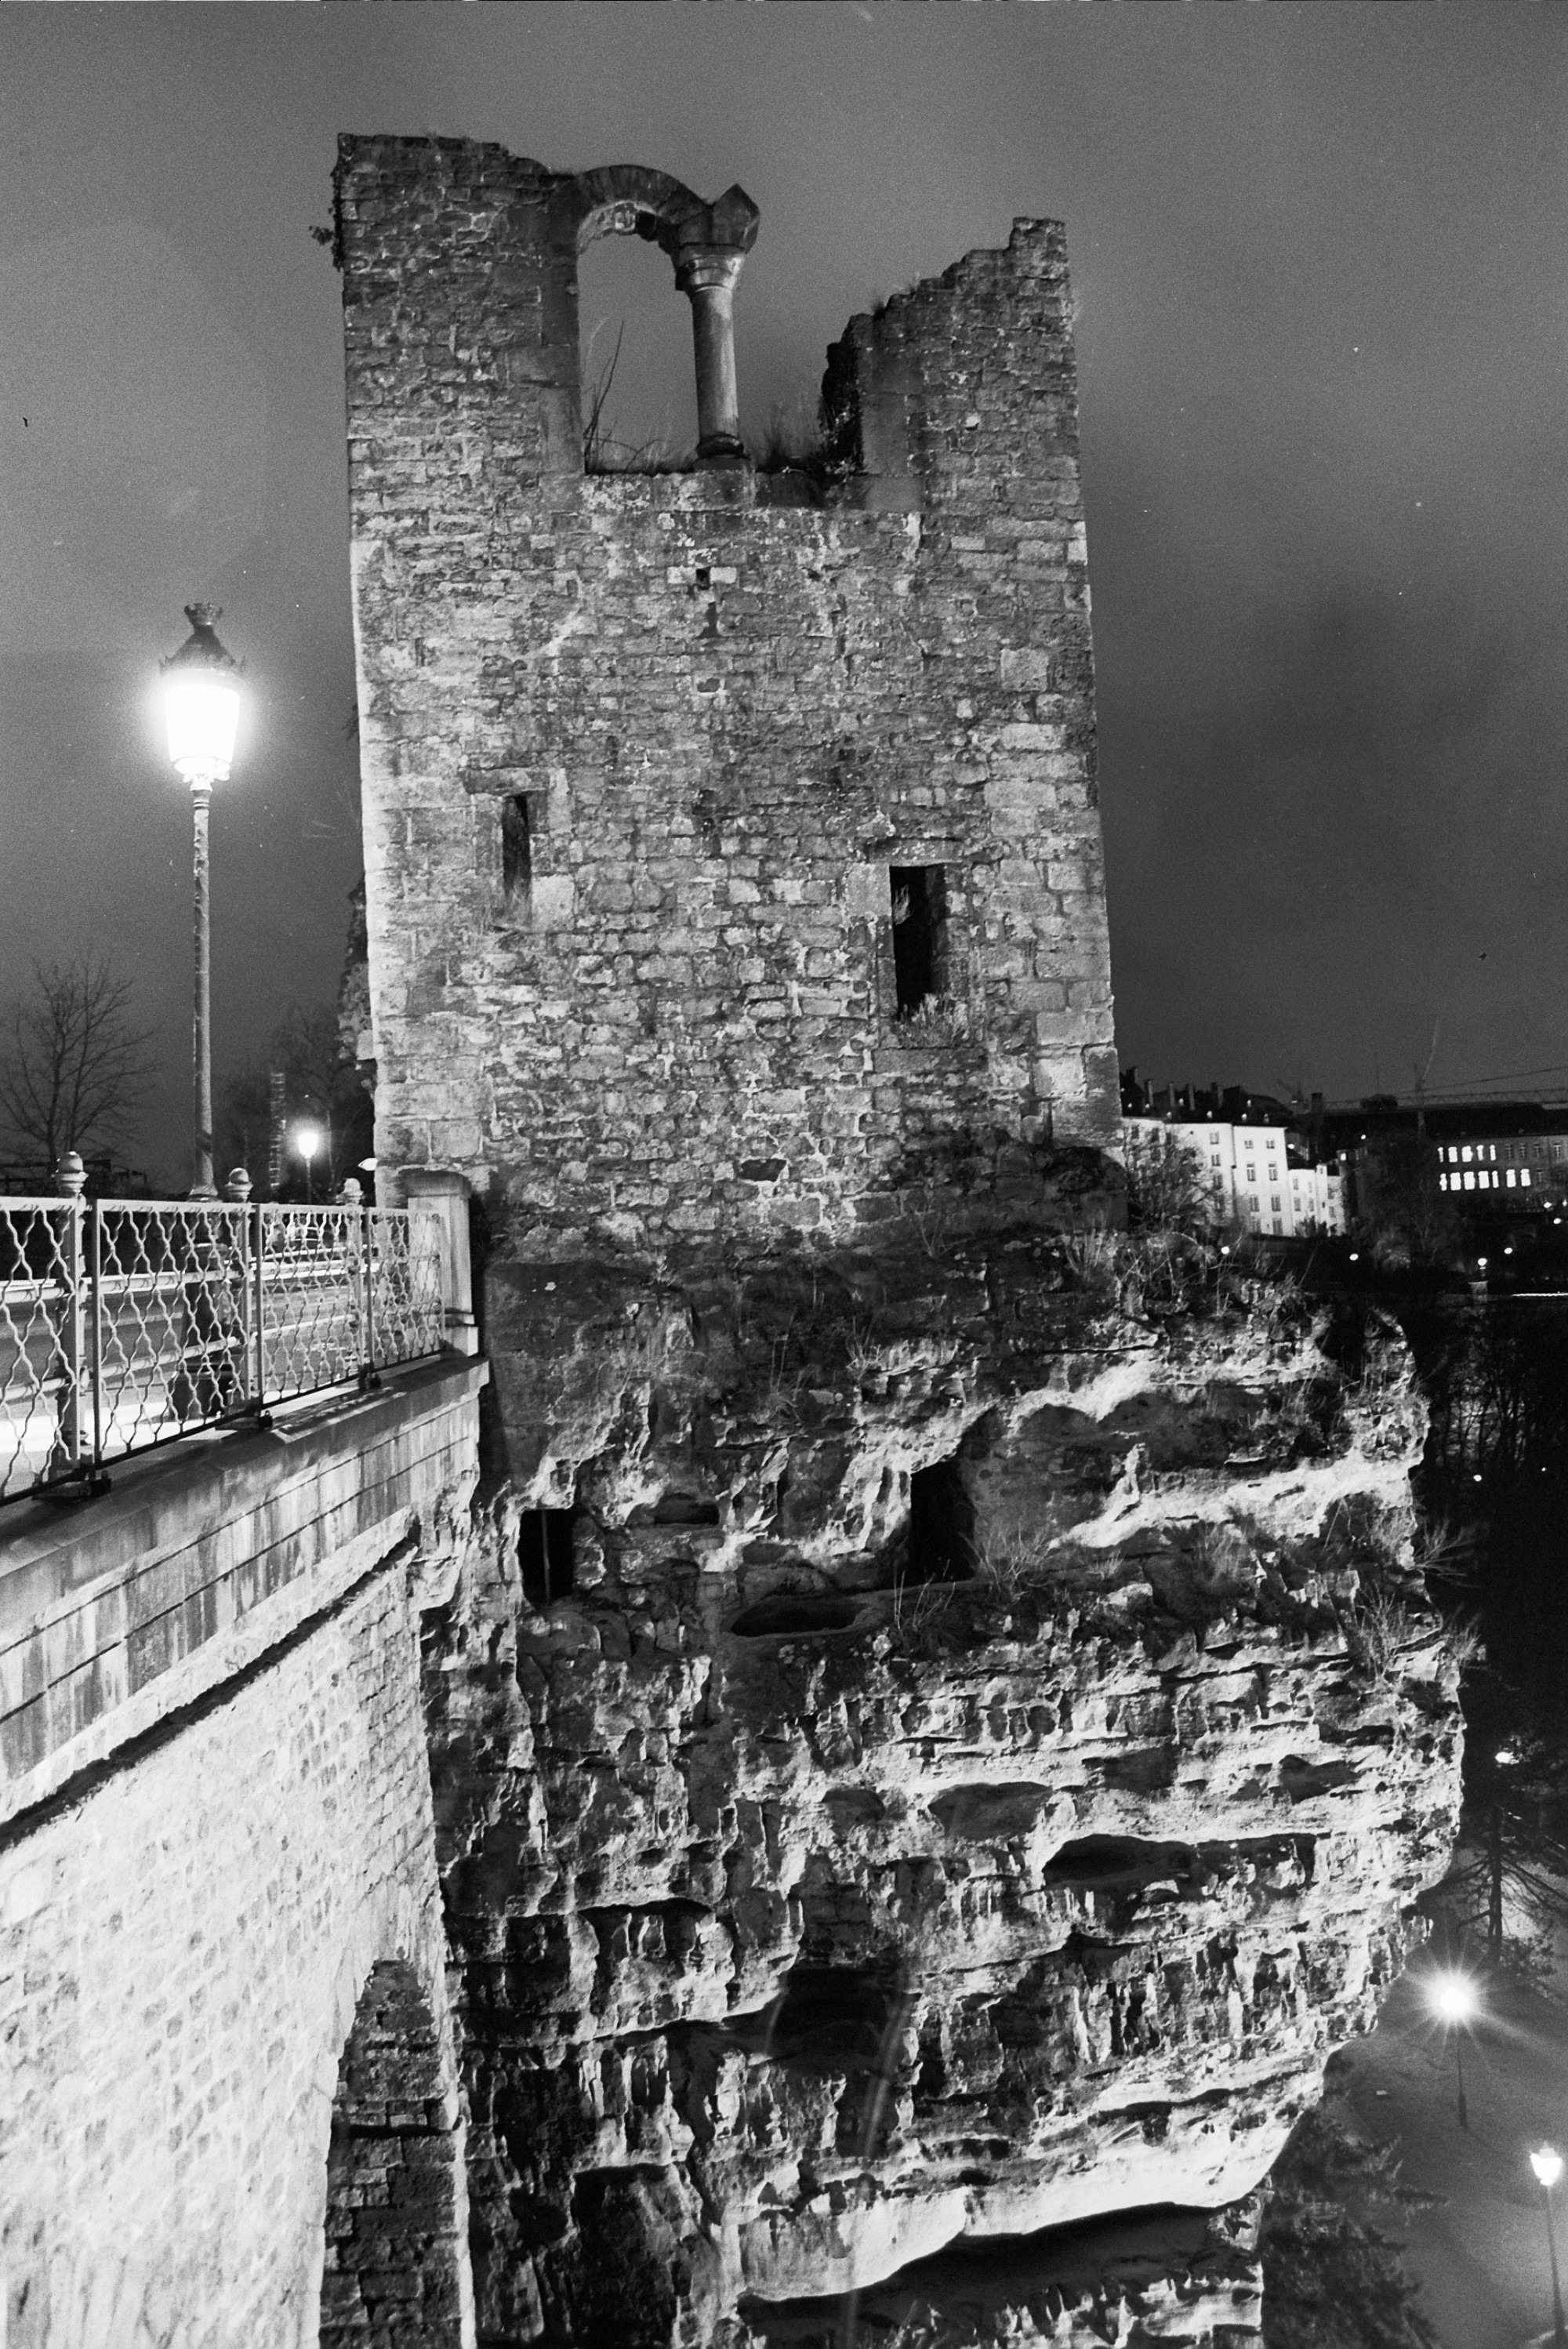
black and white, white, night, photography, house, wall, tower, castle, darkness, lamp, black, monochrome, ruins, photograph, luxembourg, the ruins of the, monochrome photography, ancient history, turbot